Chennamaneni Rajeshwara Rao

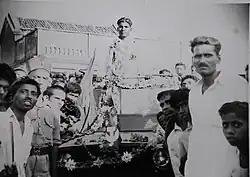
Rajeshwara Rao, election rally of the Communist Party of India (~1957)

Rajeshwara Rao was President of the Freedom Fighters Steering Committee appointed by the Ministry of Home Affairs, Government of India, from 1996 to 1998 and was instrumental in achieving pensions for freedom fighters of the Telangana Rebellion.